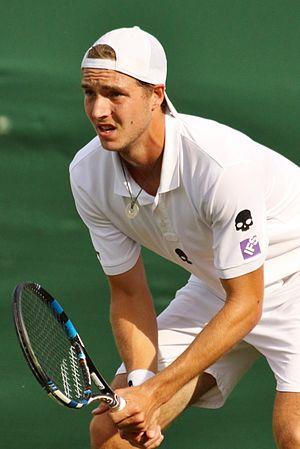
Jan-Lennard Struff, né le 25 avril 1990 à Warstein, est un joueur de tennis allemand, professionnel depuis 2009.